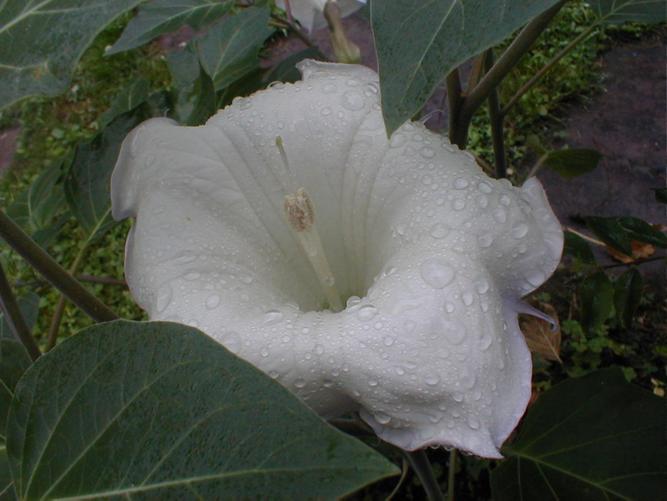
Label: thorn apple